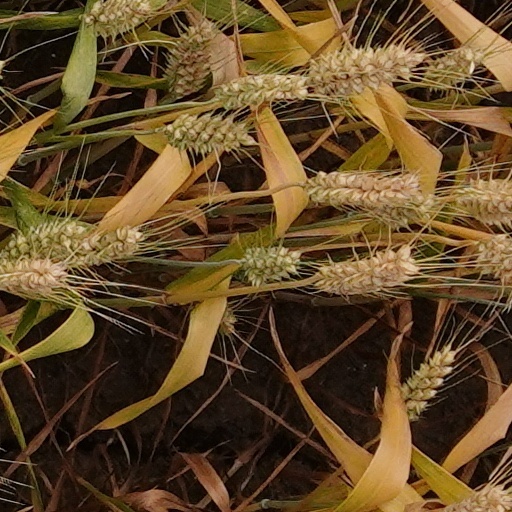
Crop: wheat